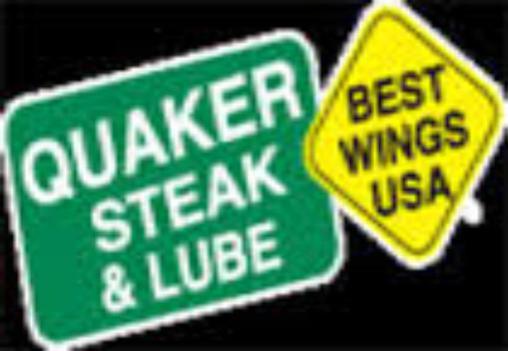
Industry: Food